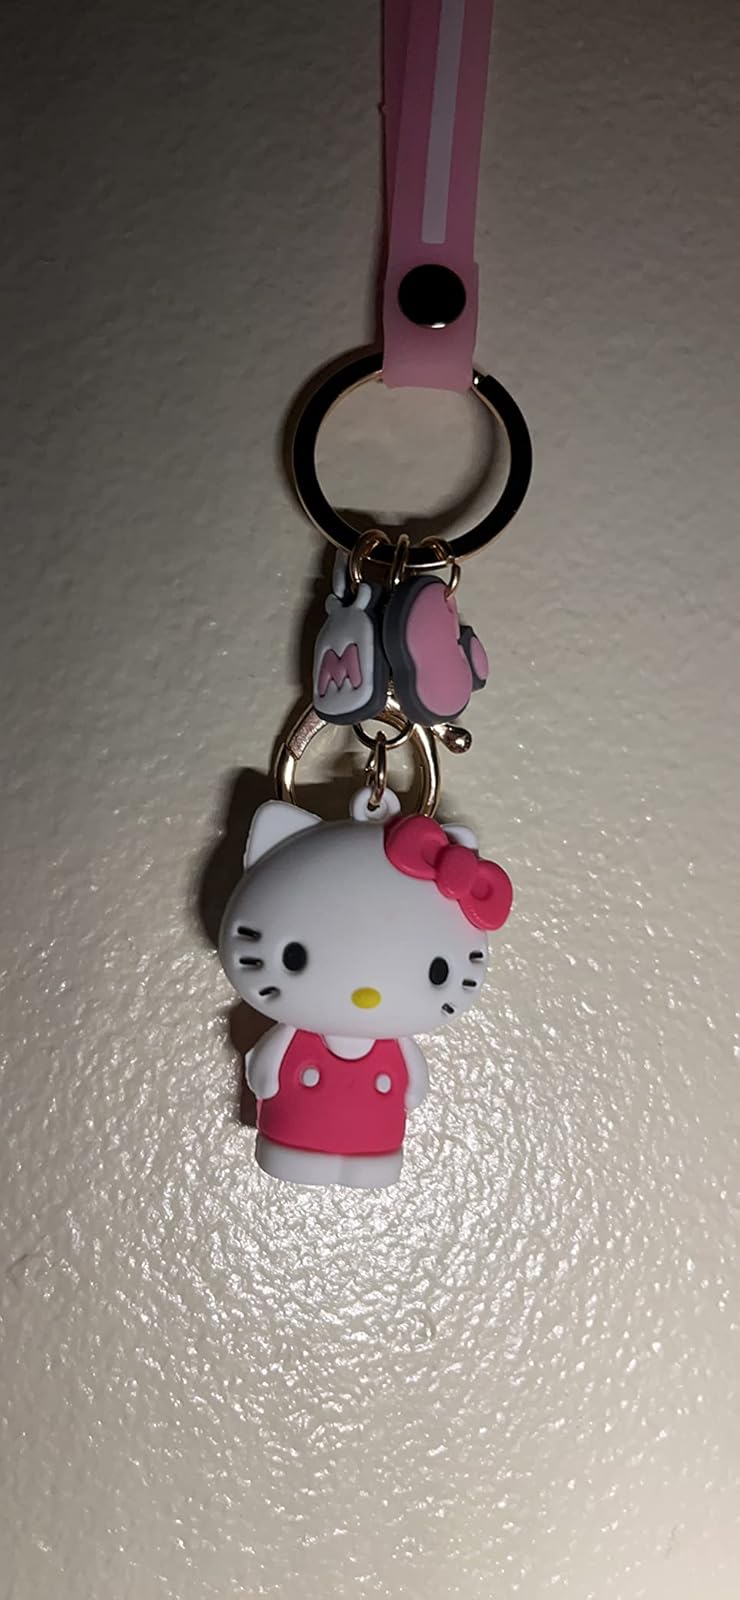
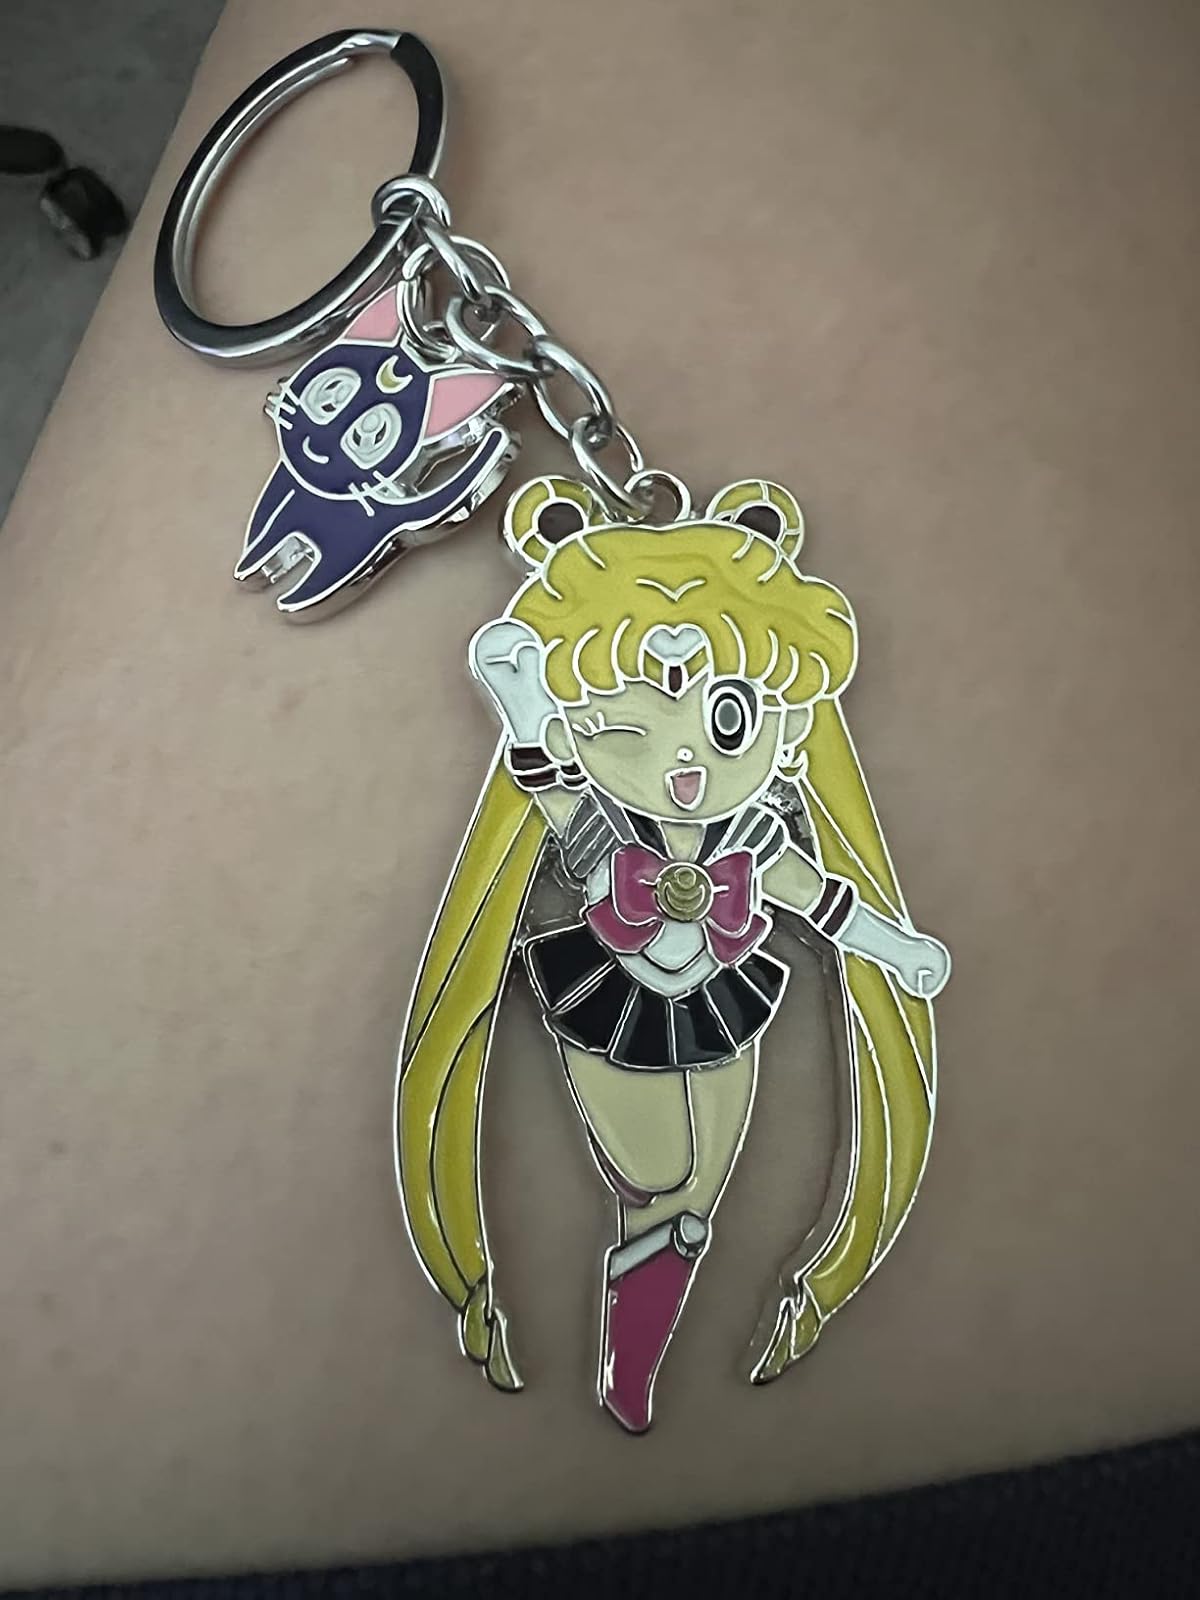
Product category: accessories_keychain
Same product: no